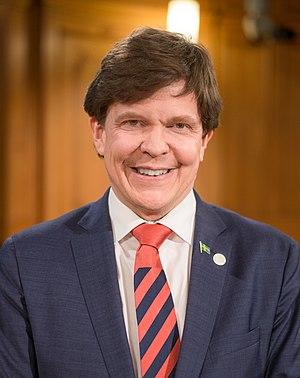
Andreas Norlén, né le 6 mai 1973 à Bromma, est un homme politique suédois.